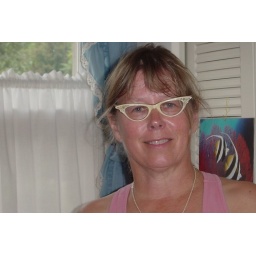
They found these glasses in the box with the knitting.